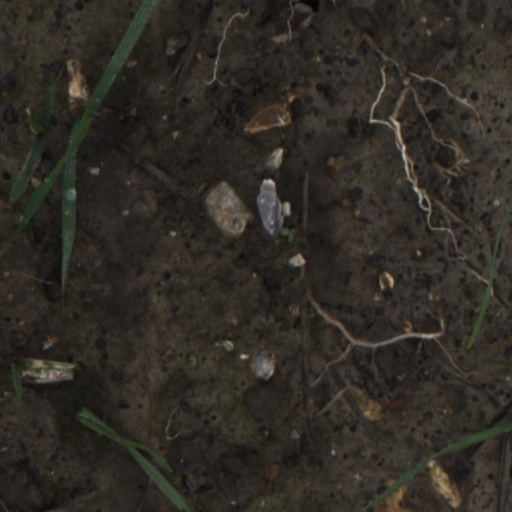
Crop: wheat